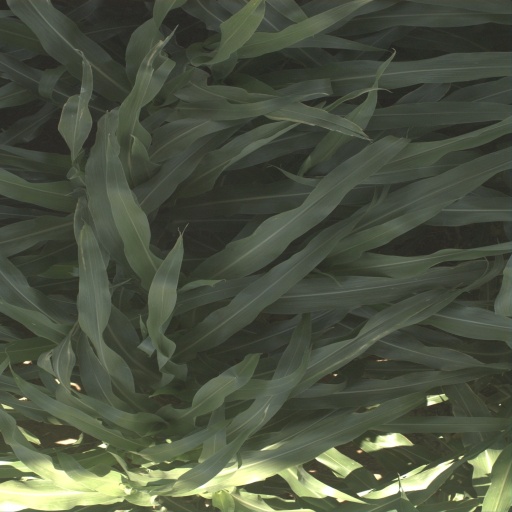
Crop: sorghum